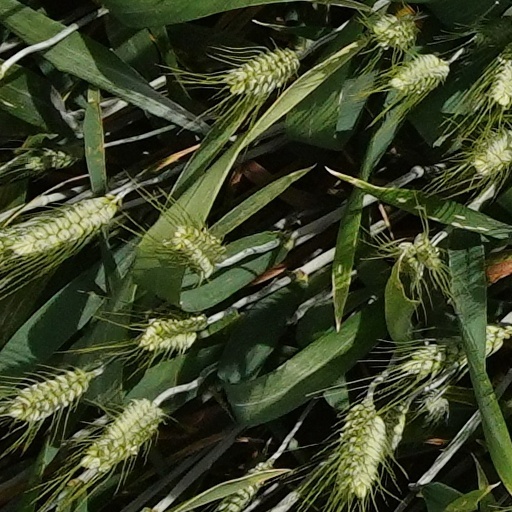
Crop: wheat